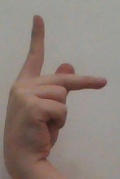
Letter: dha